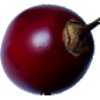
Label: Tamarillo 1